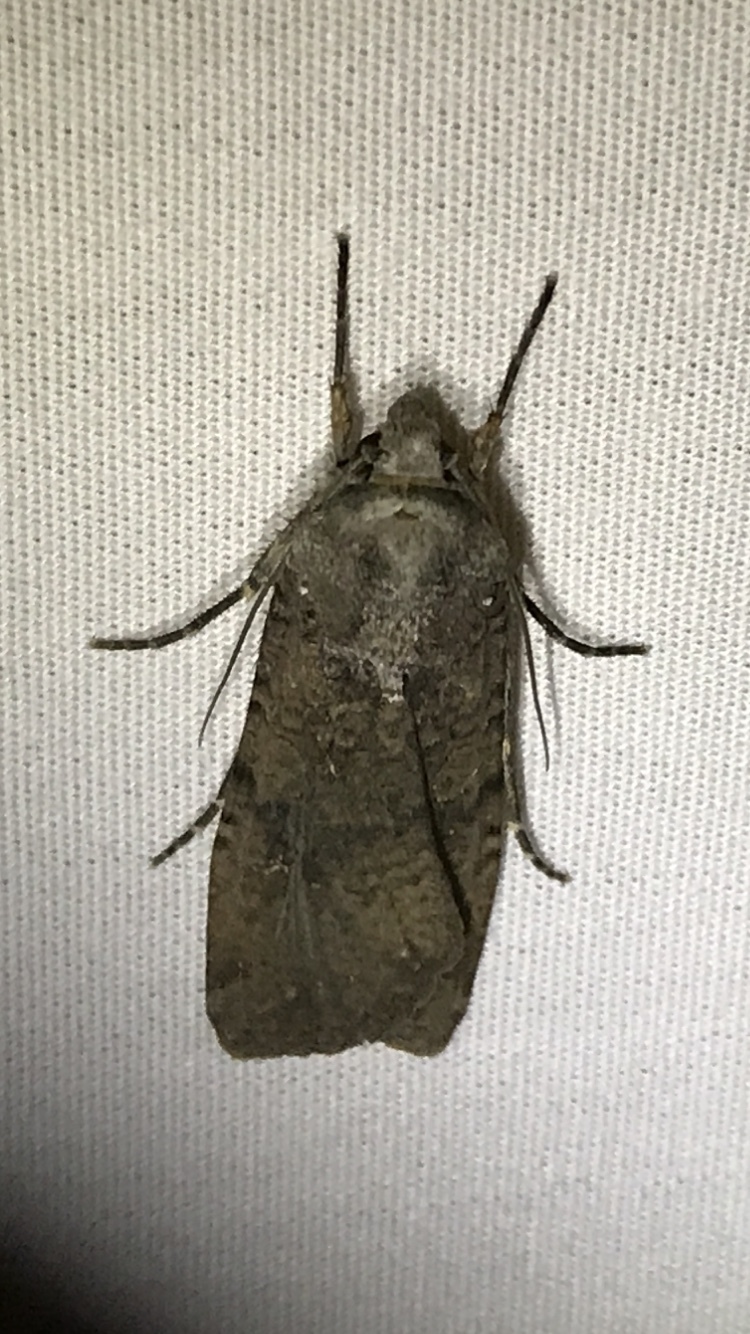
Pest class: cutworms